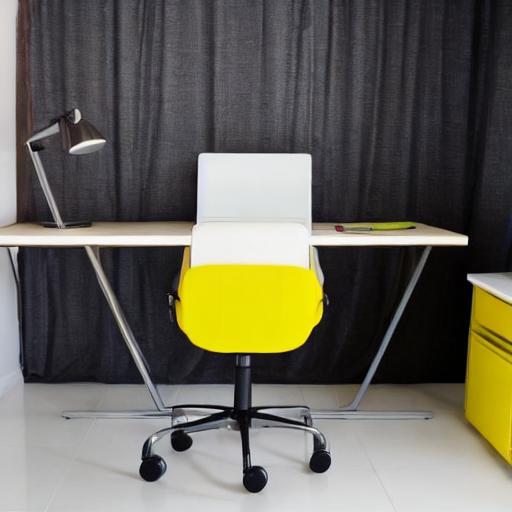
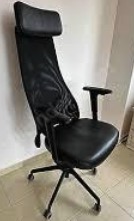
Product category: items_chair
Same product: no